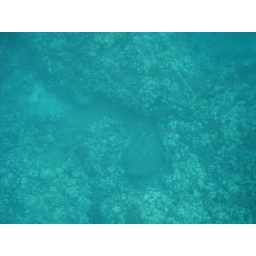
There is a sea turtle there in the center but the water is murky.